Mark Watson

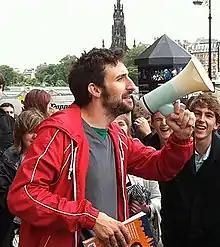
Watson at the Edinburgh book launch for "Eleven" in 2012

Although not brought up in Wales, Watson used to deliver his act with a common Welsh accent which is not quite his own. He adopted it when he started stand-up comedy saying that it made him "more comfortable to be talking in a voice that I didn't quite recognise as my own". He has since reverted to his own accent.